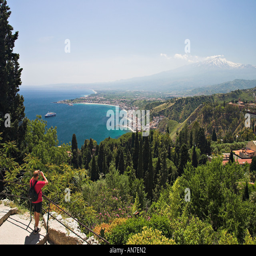
a tourist dressed in red takes a photograph looking south along the coast the volcano smokes